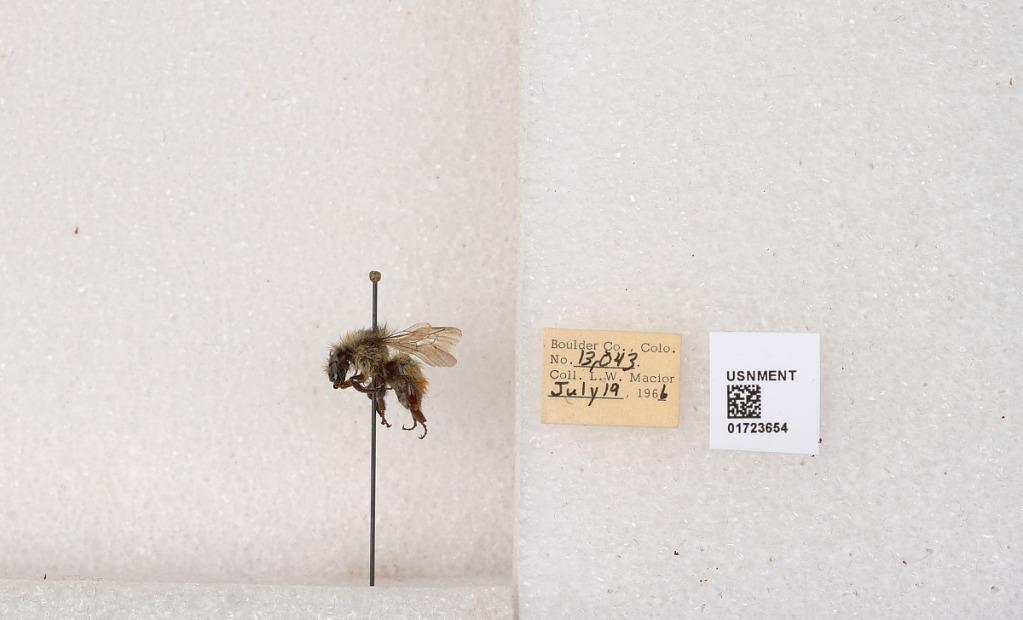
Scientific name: Bombus flavifrons Cresson
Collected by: L. Macior
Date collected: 1966-7-19
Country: United States
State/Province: Colorado
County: Boulder
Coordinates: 40.0925, -105.358